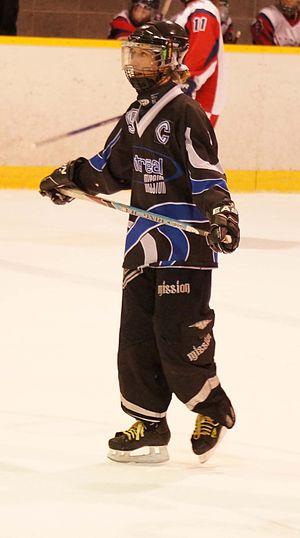
Julie Blanchette, est une joueuse canadienne de ringuette évoluant aux postes d'avant-attaquante et de centre. Elle joue actuellement pour le Montréal Mission dans la Ligue Nationale de Ringuette. Elle est membre de l'équipe nationale de ringuette du Canada.